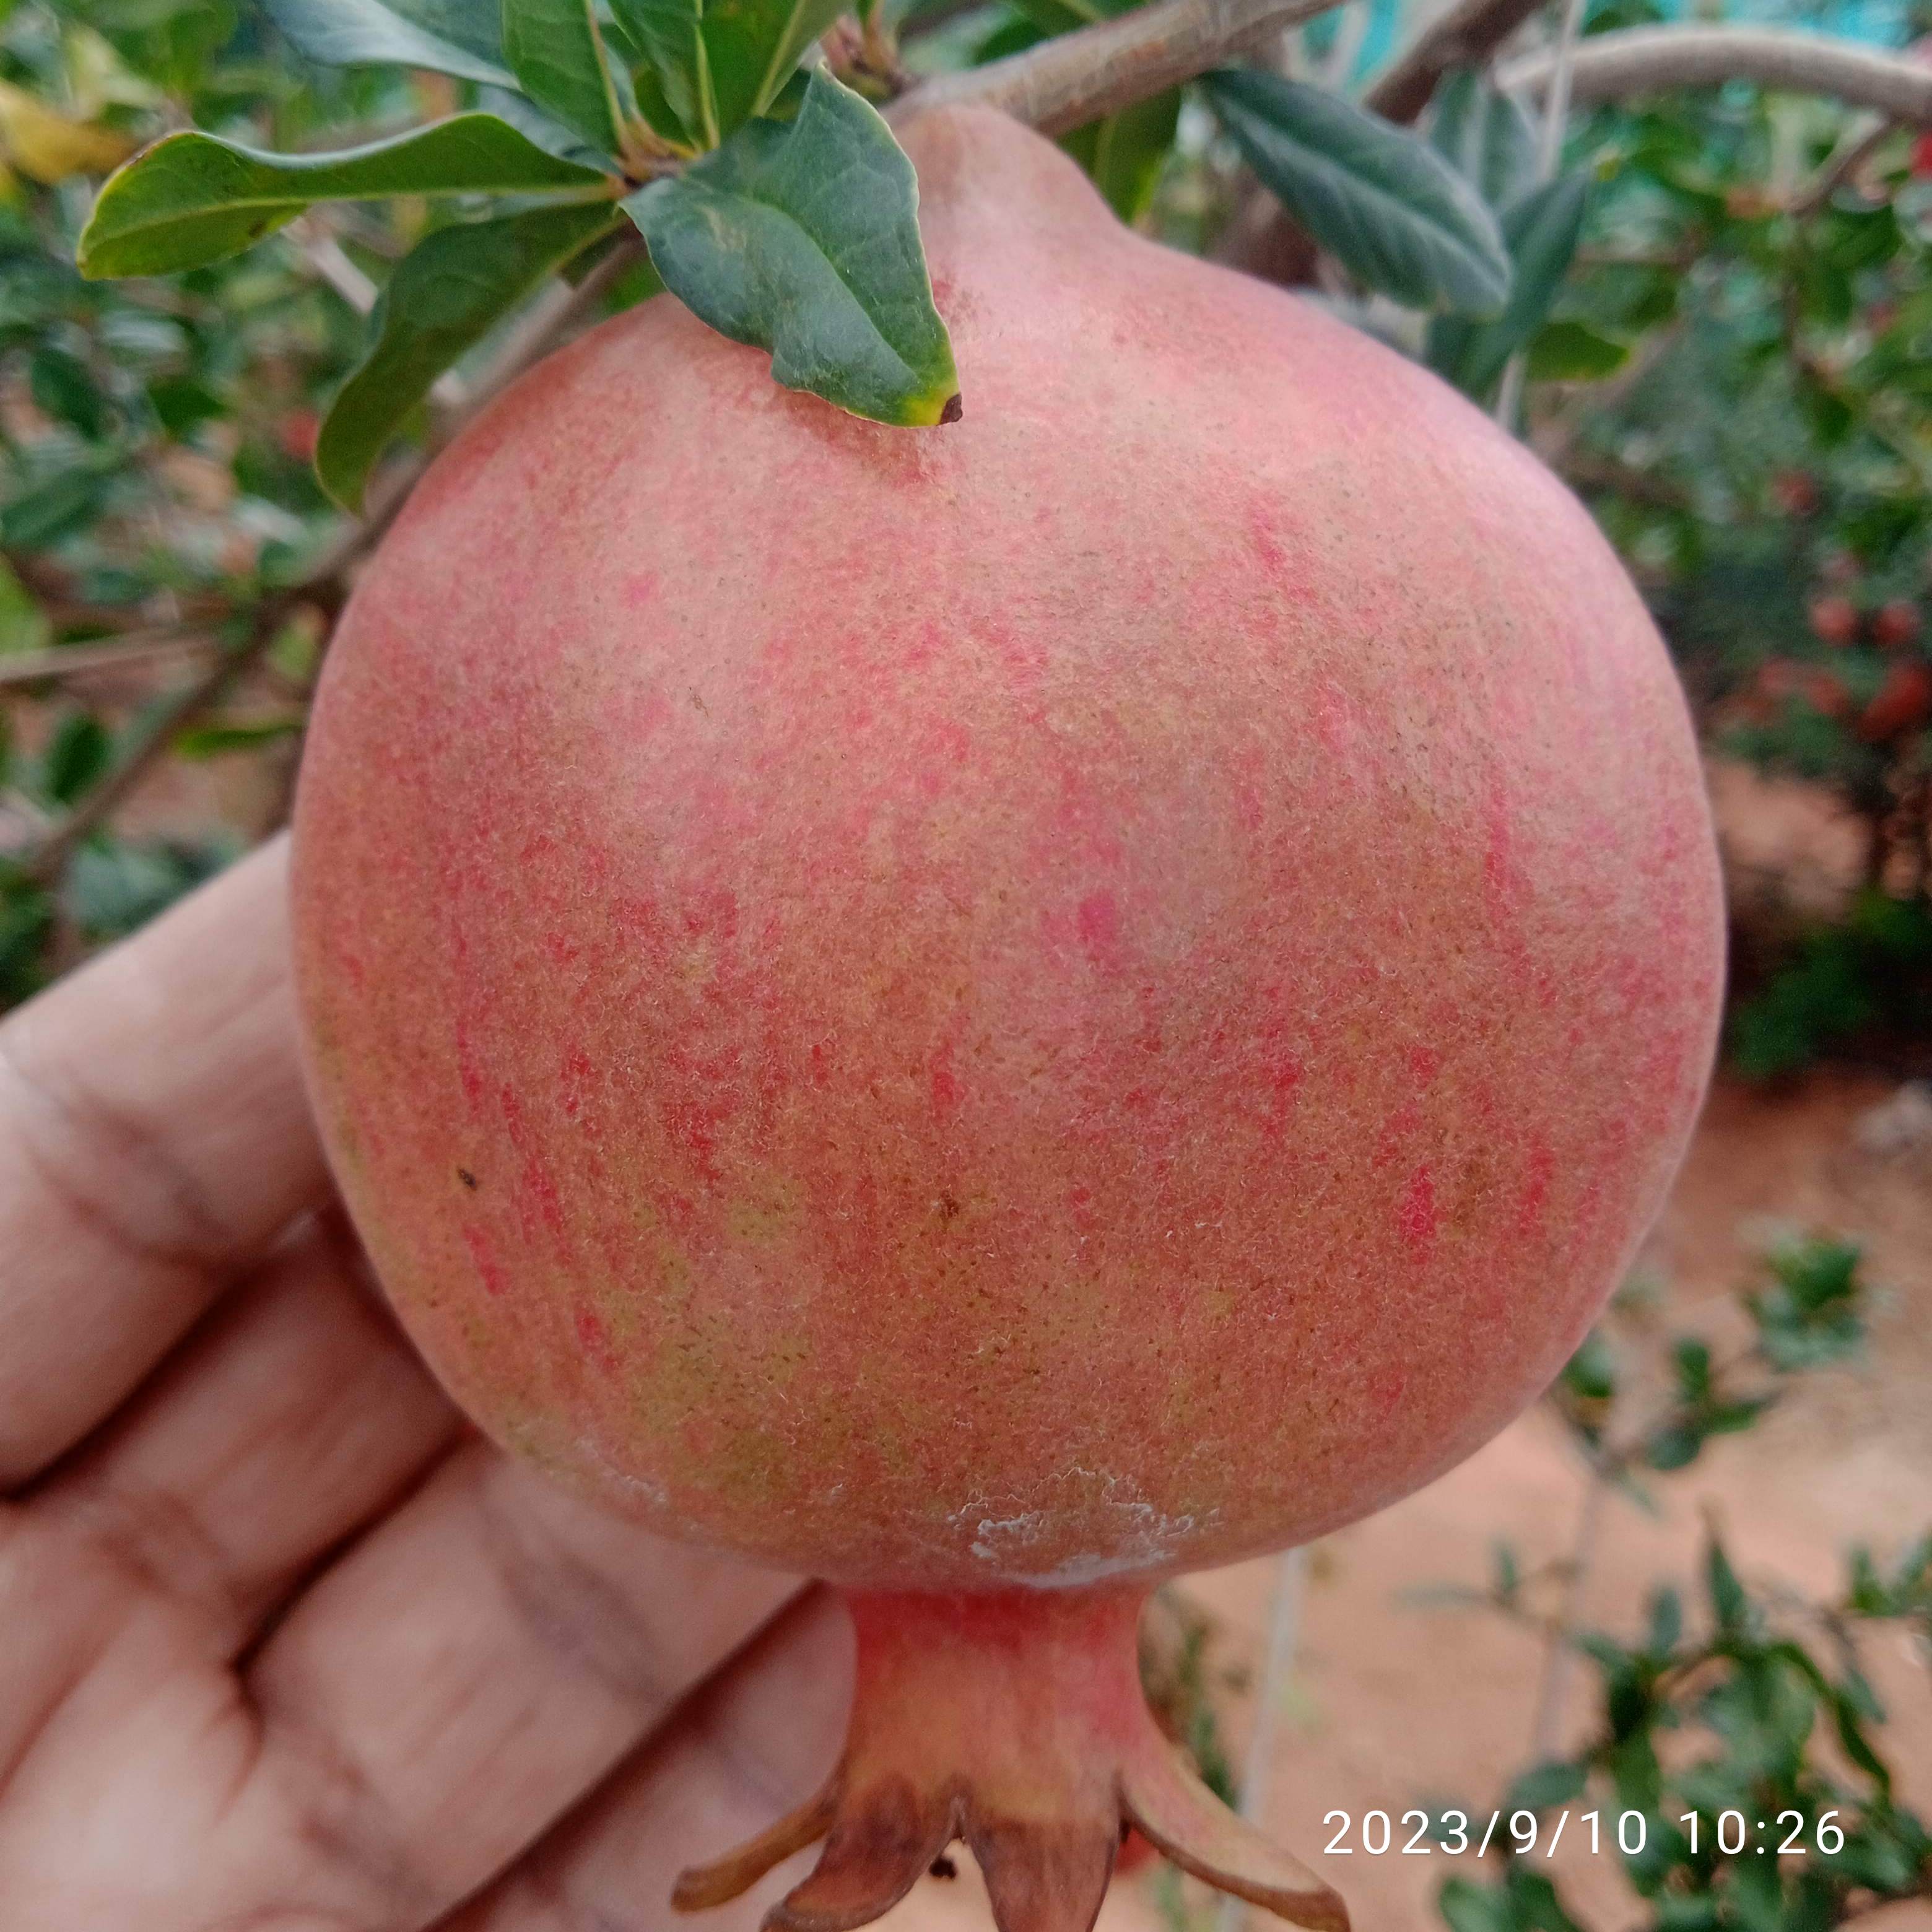
Label: Healthy